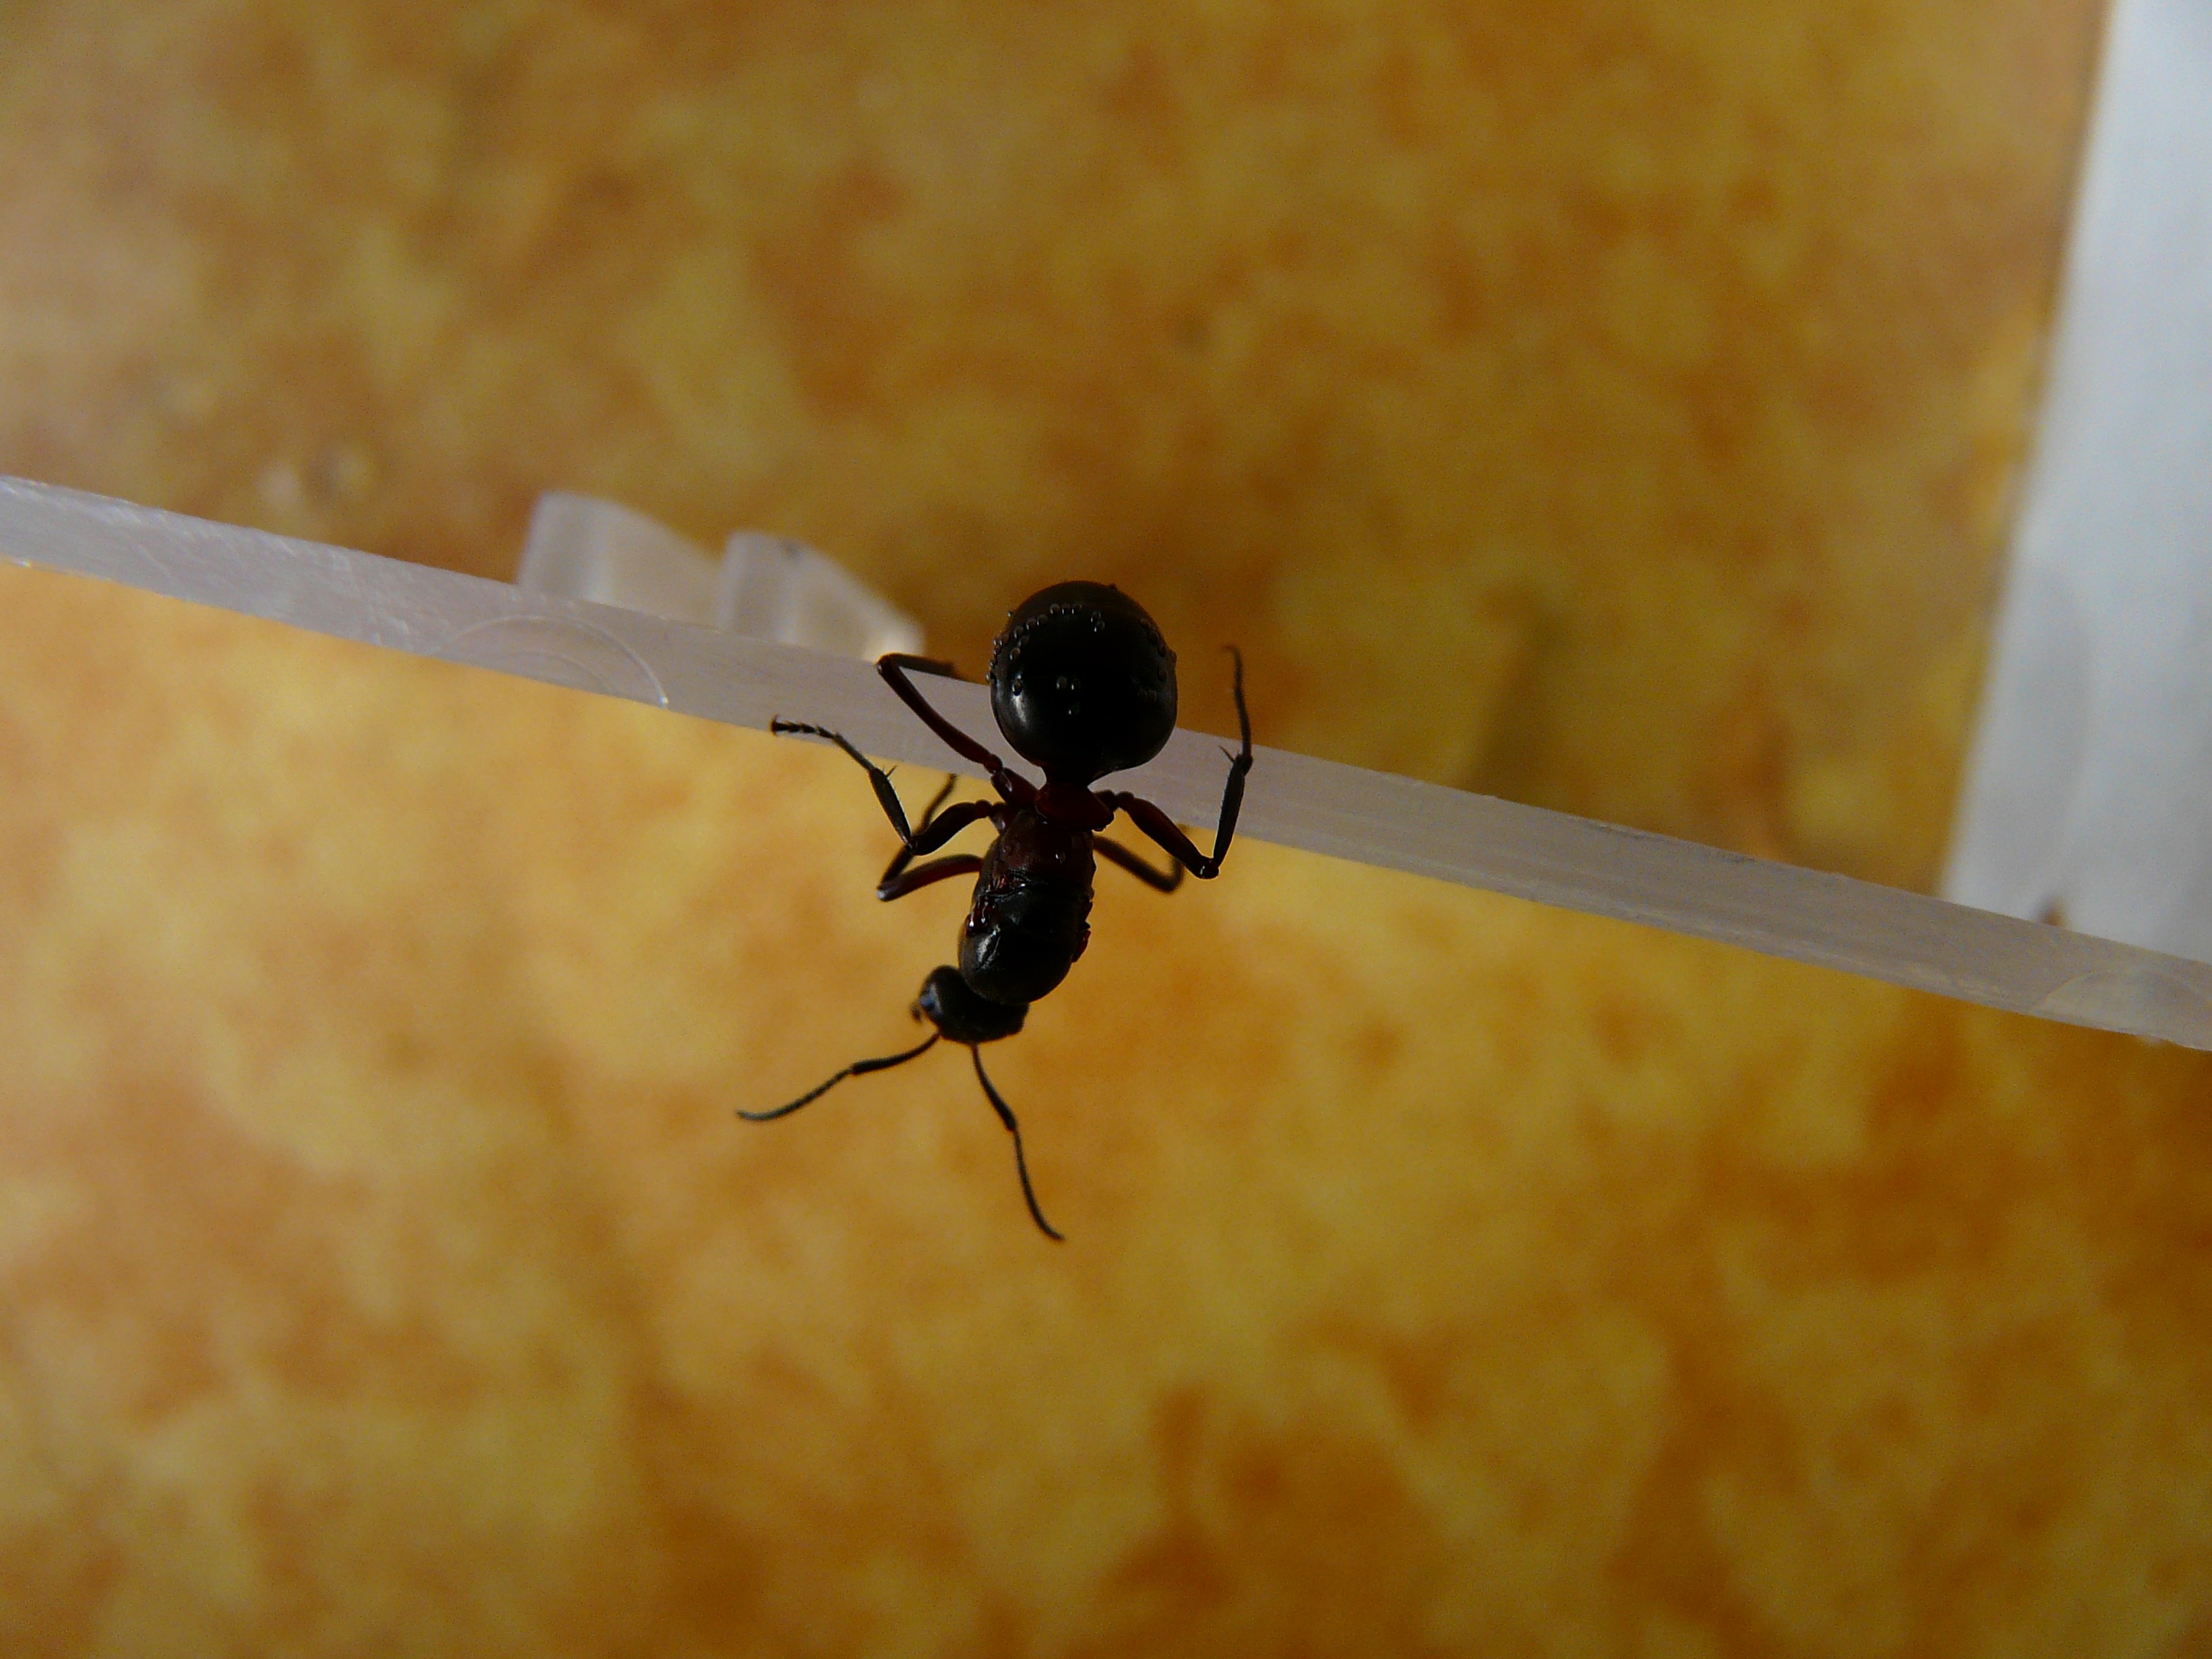
nature, wing, insect, fauna, invertebrate, close up, spider, dragonfly, arachnid, ant, mites, macro photography, arthropod, disease, infestation, ant queen, wood ant, red wood ant, dragonflies and damseflies, formica polyctena, forest ant queen